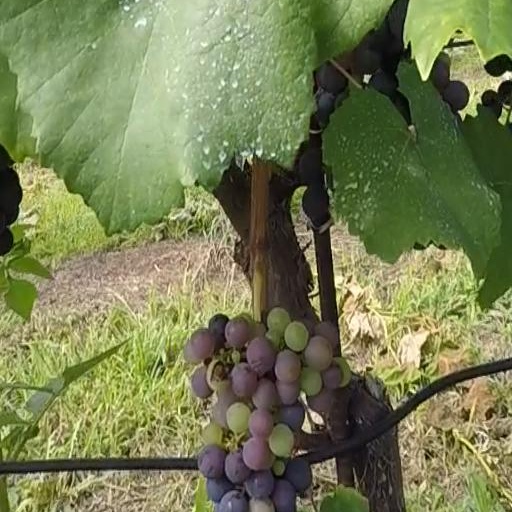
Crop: grape